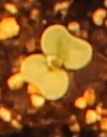
Label: Canola